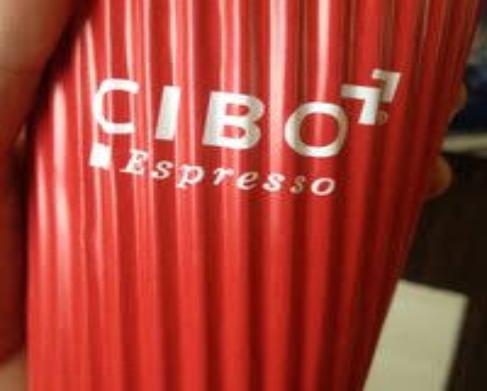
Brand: Cibo Espresso
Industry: Food